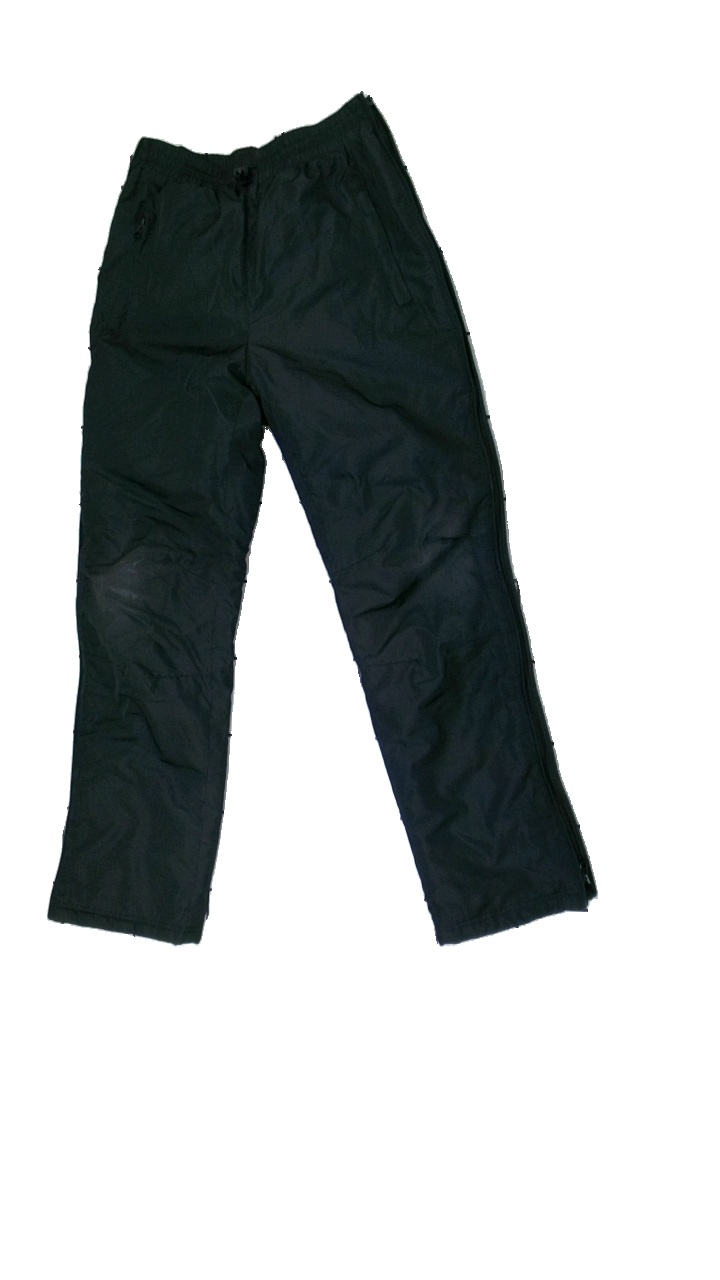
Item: Winter Trousers (Ladies)
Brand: Missing
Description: Black winter outerwear trousers
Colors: Black
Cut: Regular
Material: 100% Polyester
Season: All
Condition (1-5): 2
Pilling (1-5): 5
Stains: Major
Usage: Recycle
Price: <50